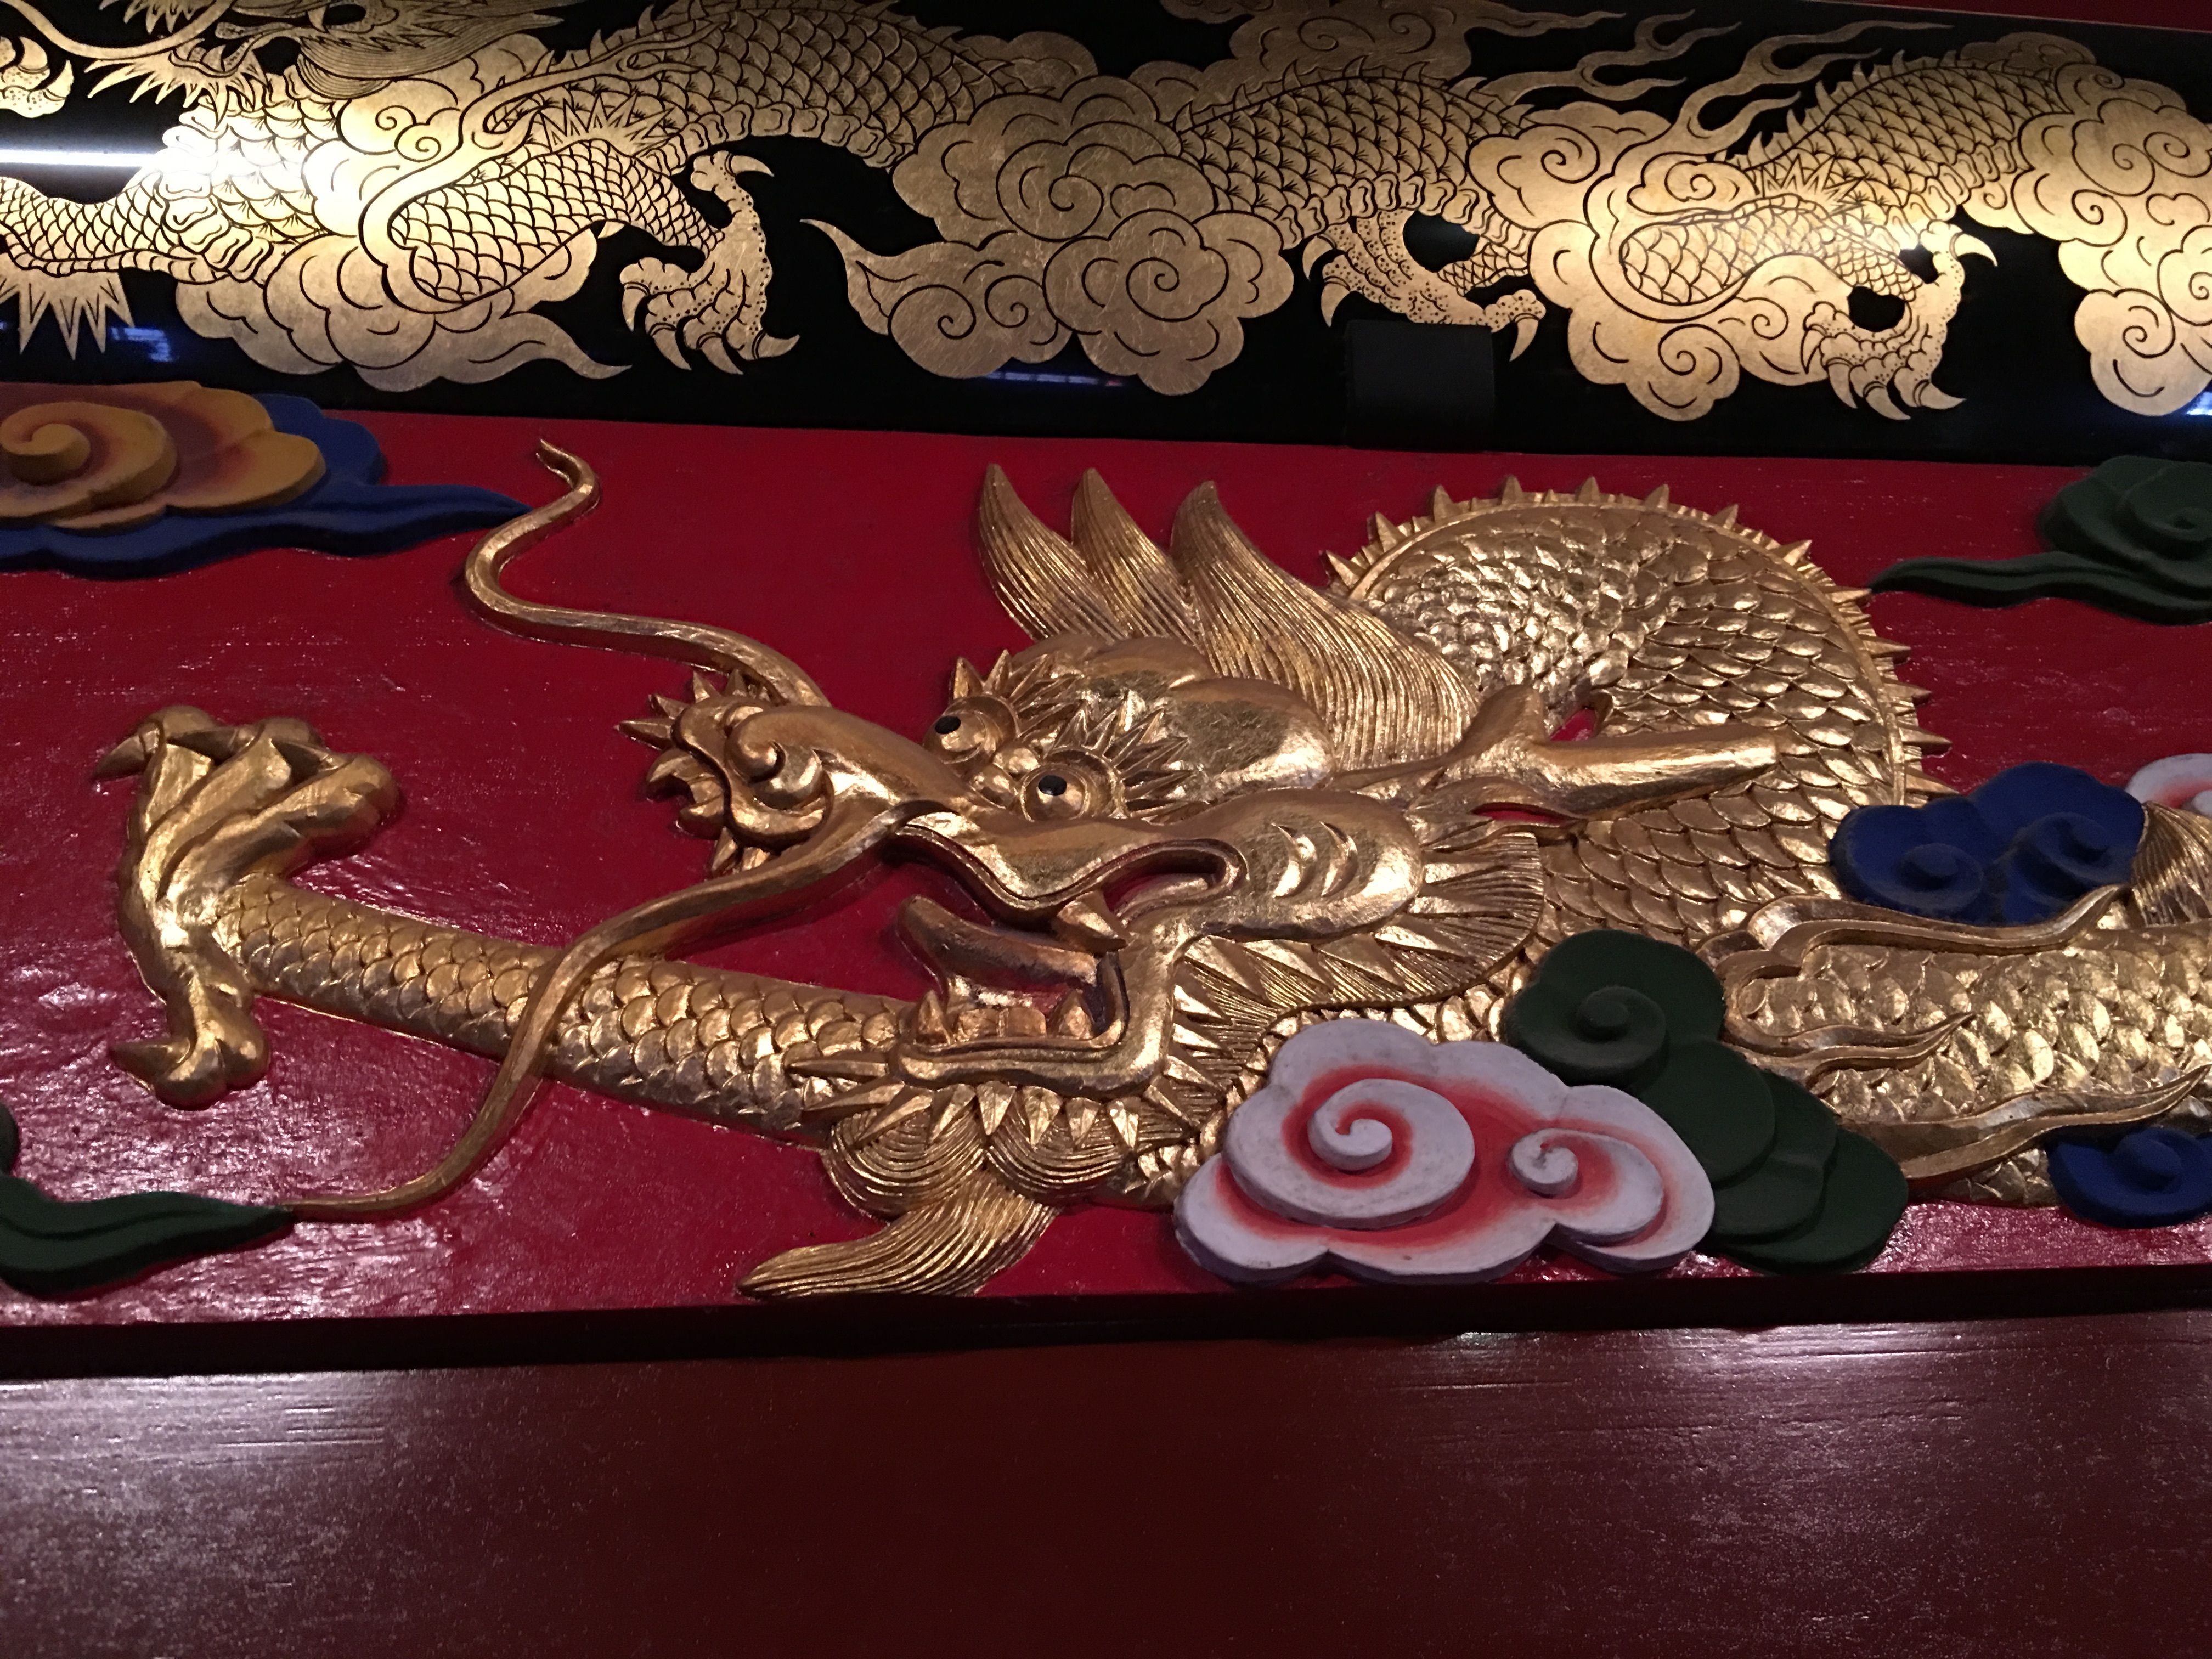
pattern, dragon, throne decoration, okinawa dragon, throne dragon